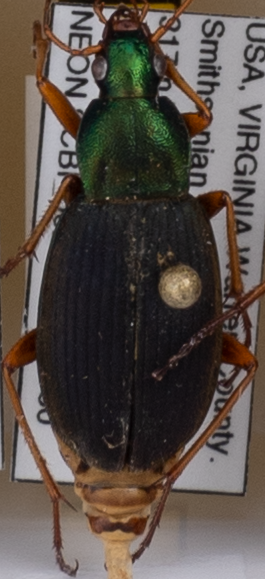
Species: Chlaenius aestivus
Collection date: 2022-06-30
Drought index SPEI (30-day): -0.028
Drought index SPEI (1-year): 0.676
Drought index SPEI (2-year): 0.63